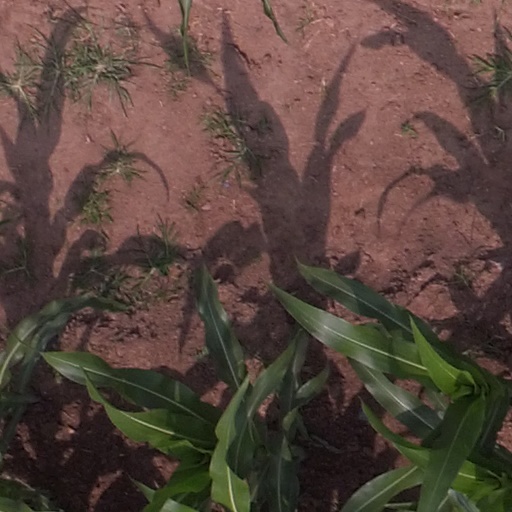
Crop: maize; corn